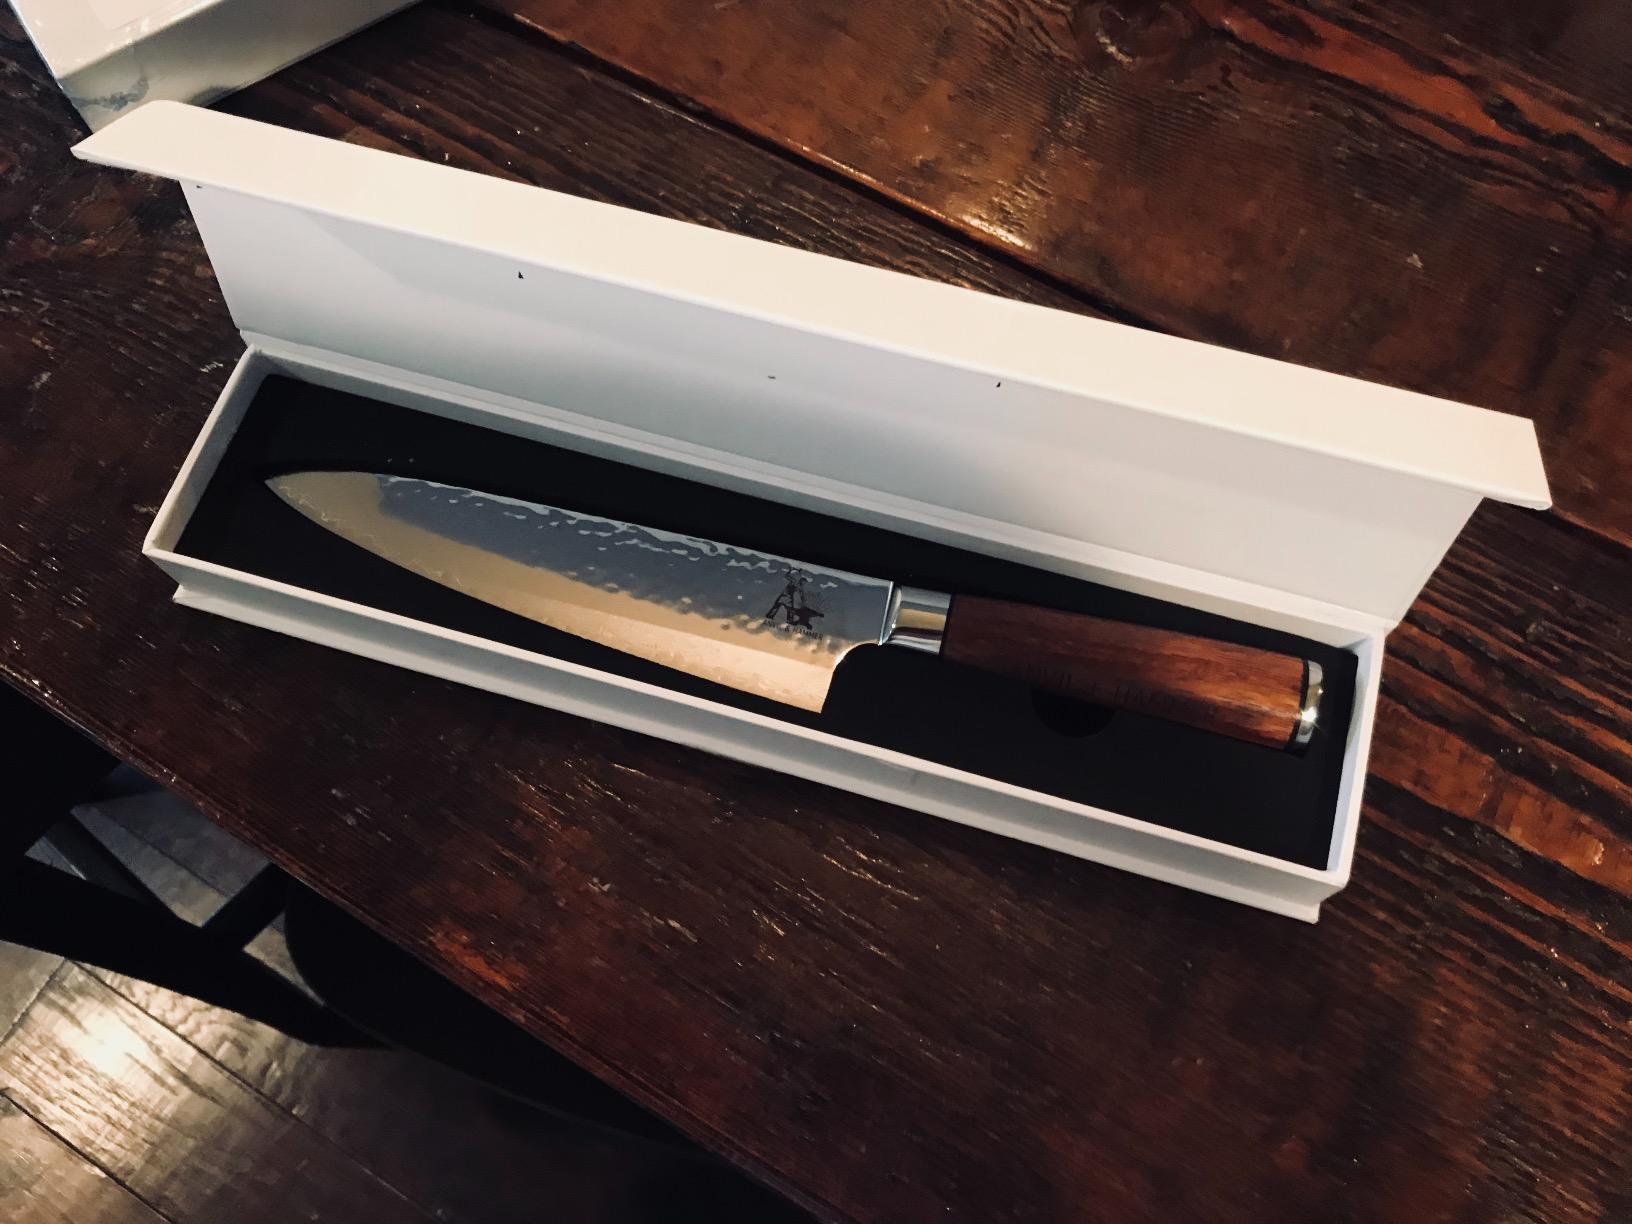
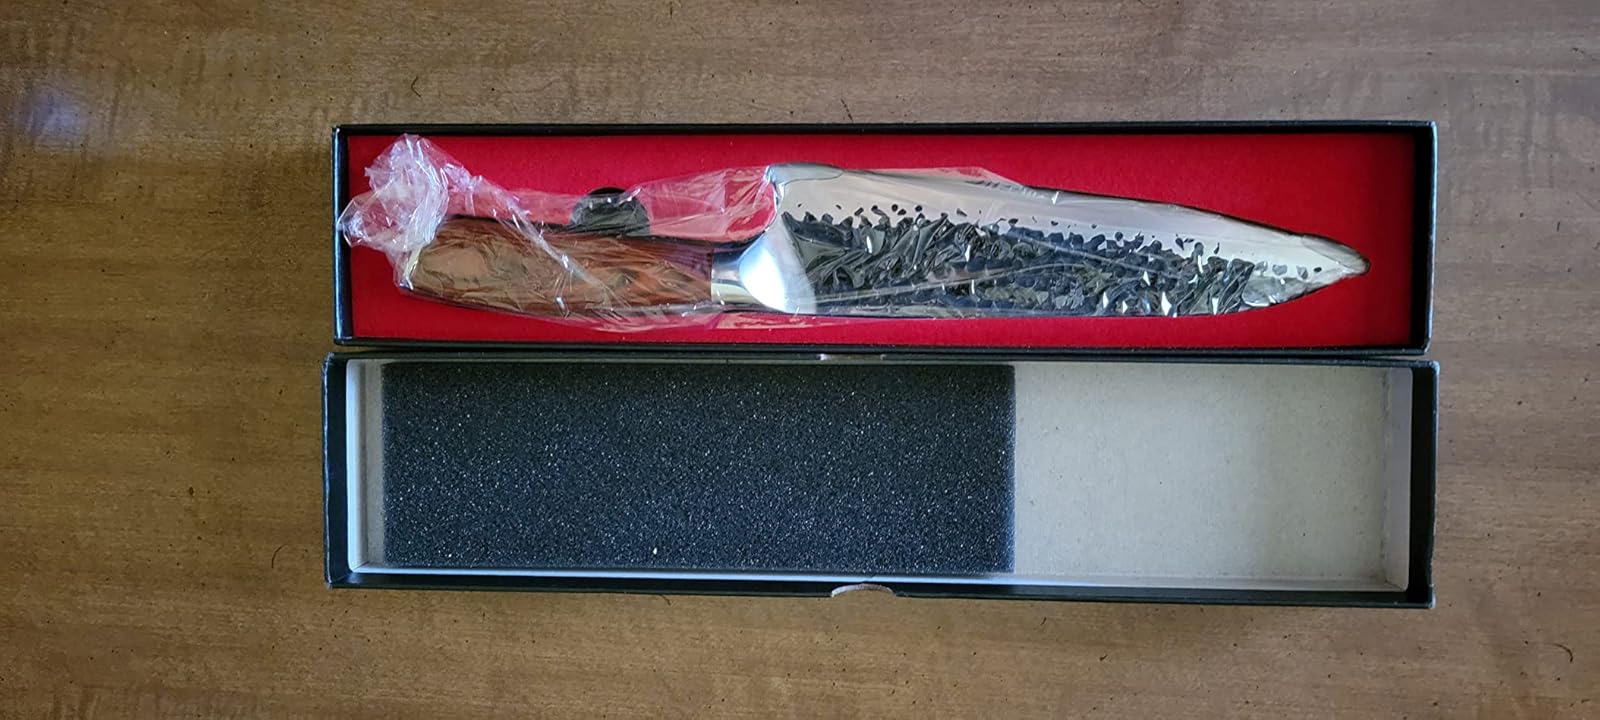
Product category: items_knife
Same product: no